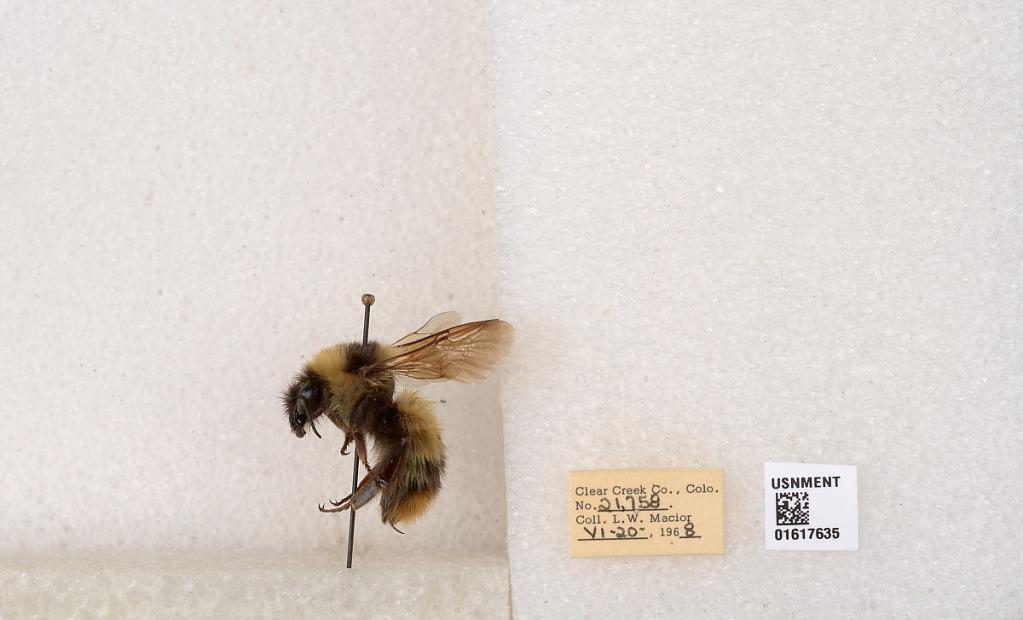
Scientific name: Bombus kirbyellus
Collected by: L. Macior
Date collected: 1968-6-20
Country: United States
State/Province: Colorado
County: Clear Creek
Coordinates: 39.6891, -105.644